Métis buffalo hunting

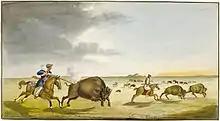
Métis hunting buffalo in summer by Peter Rindisbacher in 1822

Leaving Fort Garry on June 15, 1840 were 1210 Red river carts, 620 hunters, 650 women, 360 boys and girls, 403 buffalo runners (horses), 655 cart horses, 586 draught oxen and 542 dogs in the hunting expedition. In three days they reached their rendezvous at Pembina to the south and set up a tent city.